Construction of the Virginia approaches to Arlington Memorial Bridge

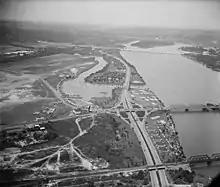
Columbia Island and bridge approaches in 1935

By August 1934, the Virginia State Highway Commission was still working on obtaining rights-of-way for the Lee Boulevard route. The state believed it was close to completing this process, however, and construction on the roadway would begin soon. Minor delays were encountered in October 1934 while the state resurveyed a small portion of the route in order to avoid condemnation of a large and expensive home, but state highway officials said they were likely to issue bids for construction by the end of November.